Rosehill Cemetery

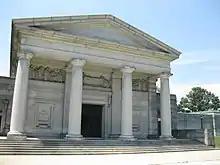
Original entrance to the mausoleum

Chicago's first private cemetery, the Rosehill Cemetery Corporation, was founded by landowner, Francis H. Benson and Chicago physician, Dr. James Van Zandt Blaney on February 11, 1859. Other founders included railroad executive, William B. Ogden and businessman John H. Kinzie. The 350-acre property, originally owned by Benson was located seven miles north of Chicago in the town of Chittenden. Sitting at the highest elevation in Chicago it was an ideal site for a cemetery and was easily accessible from Chicago by train. Dr. Blaney was appointed the first president of Rosehill Cemetery. The first interment was Dr. J.W. Ludlam on July 11, 1859. Rosehill Cemetery was dedicated in a public ceremony on July 27, 1859.